Hunting in the United States

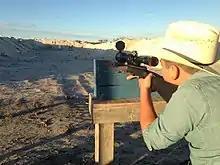
A man target practicing for the hunting seasons

Typically, game animals are divided into several categories for regulatory purposes. Typical categories, along with example species, are as follows: